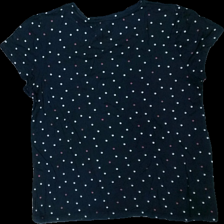
View: back
Type: T-shirt
Category: Ladies
Brand: Holly And Whyte (Lindex)
Colors: Blue, Red, White
Material: 100% viscose
Pattern: Dots
Cut: Regular
Size: S
Season: All
Trend: 80s
Damage location: top right
Damage 2 location: bottom left
Damage 3 location: top right
Price range: <50
Recommended usage: Export
Description: blå prickig t-shirt, urtvättad
Comment: urtvättad